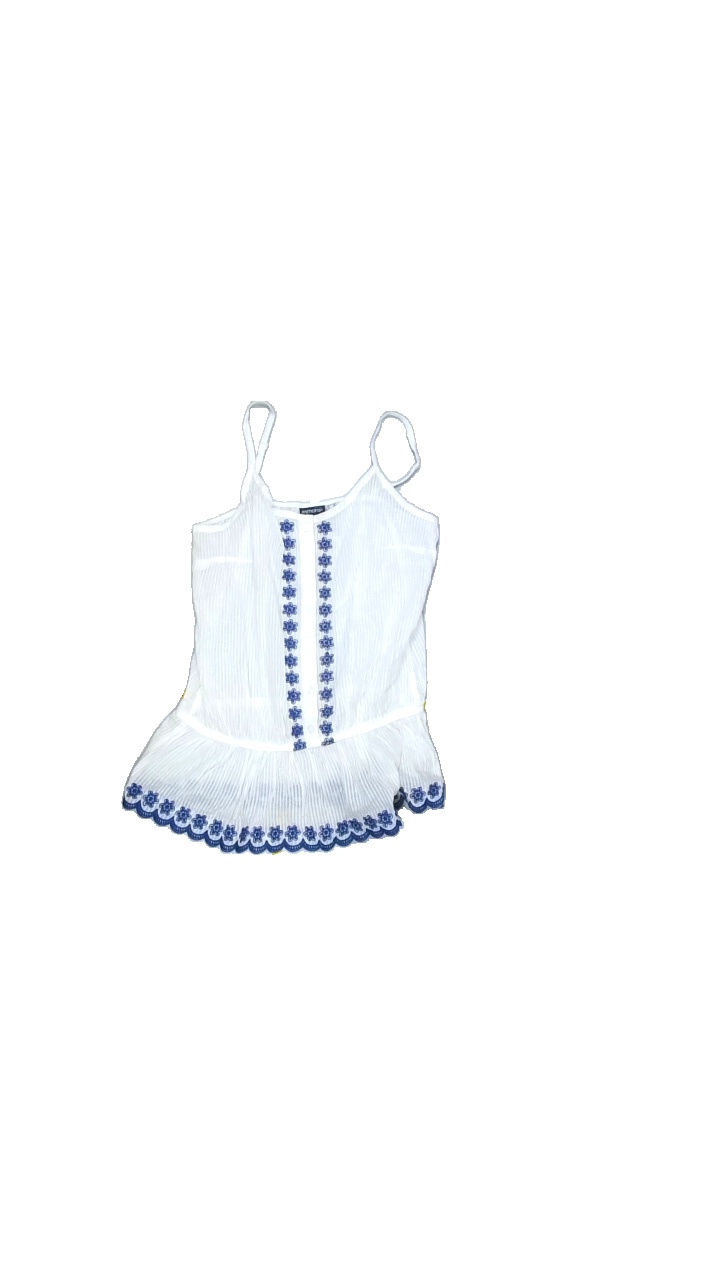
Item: Tank Top (Ladies)
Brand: Esmara (lidl)
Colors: White, Blue
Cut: Regular, C-collar
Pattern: Lace
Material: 100%cotton
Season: Summer
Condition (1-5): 3
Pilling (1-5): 5
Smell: Minor
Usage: Export
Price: <50